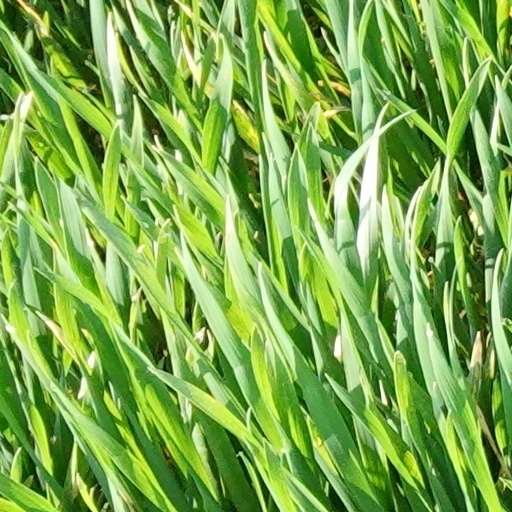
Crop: wheat